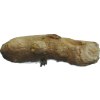
Label: ginger